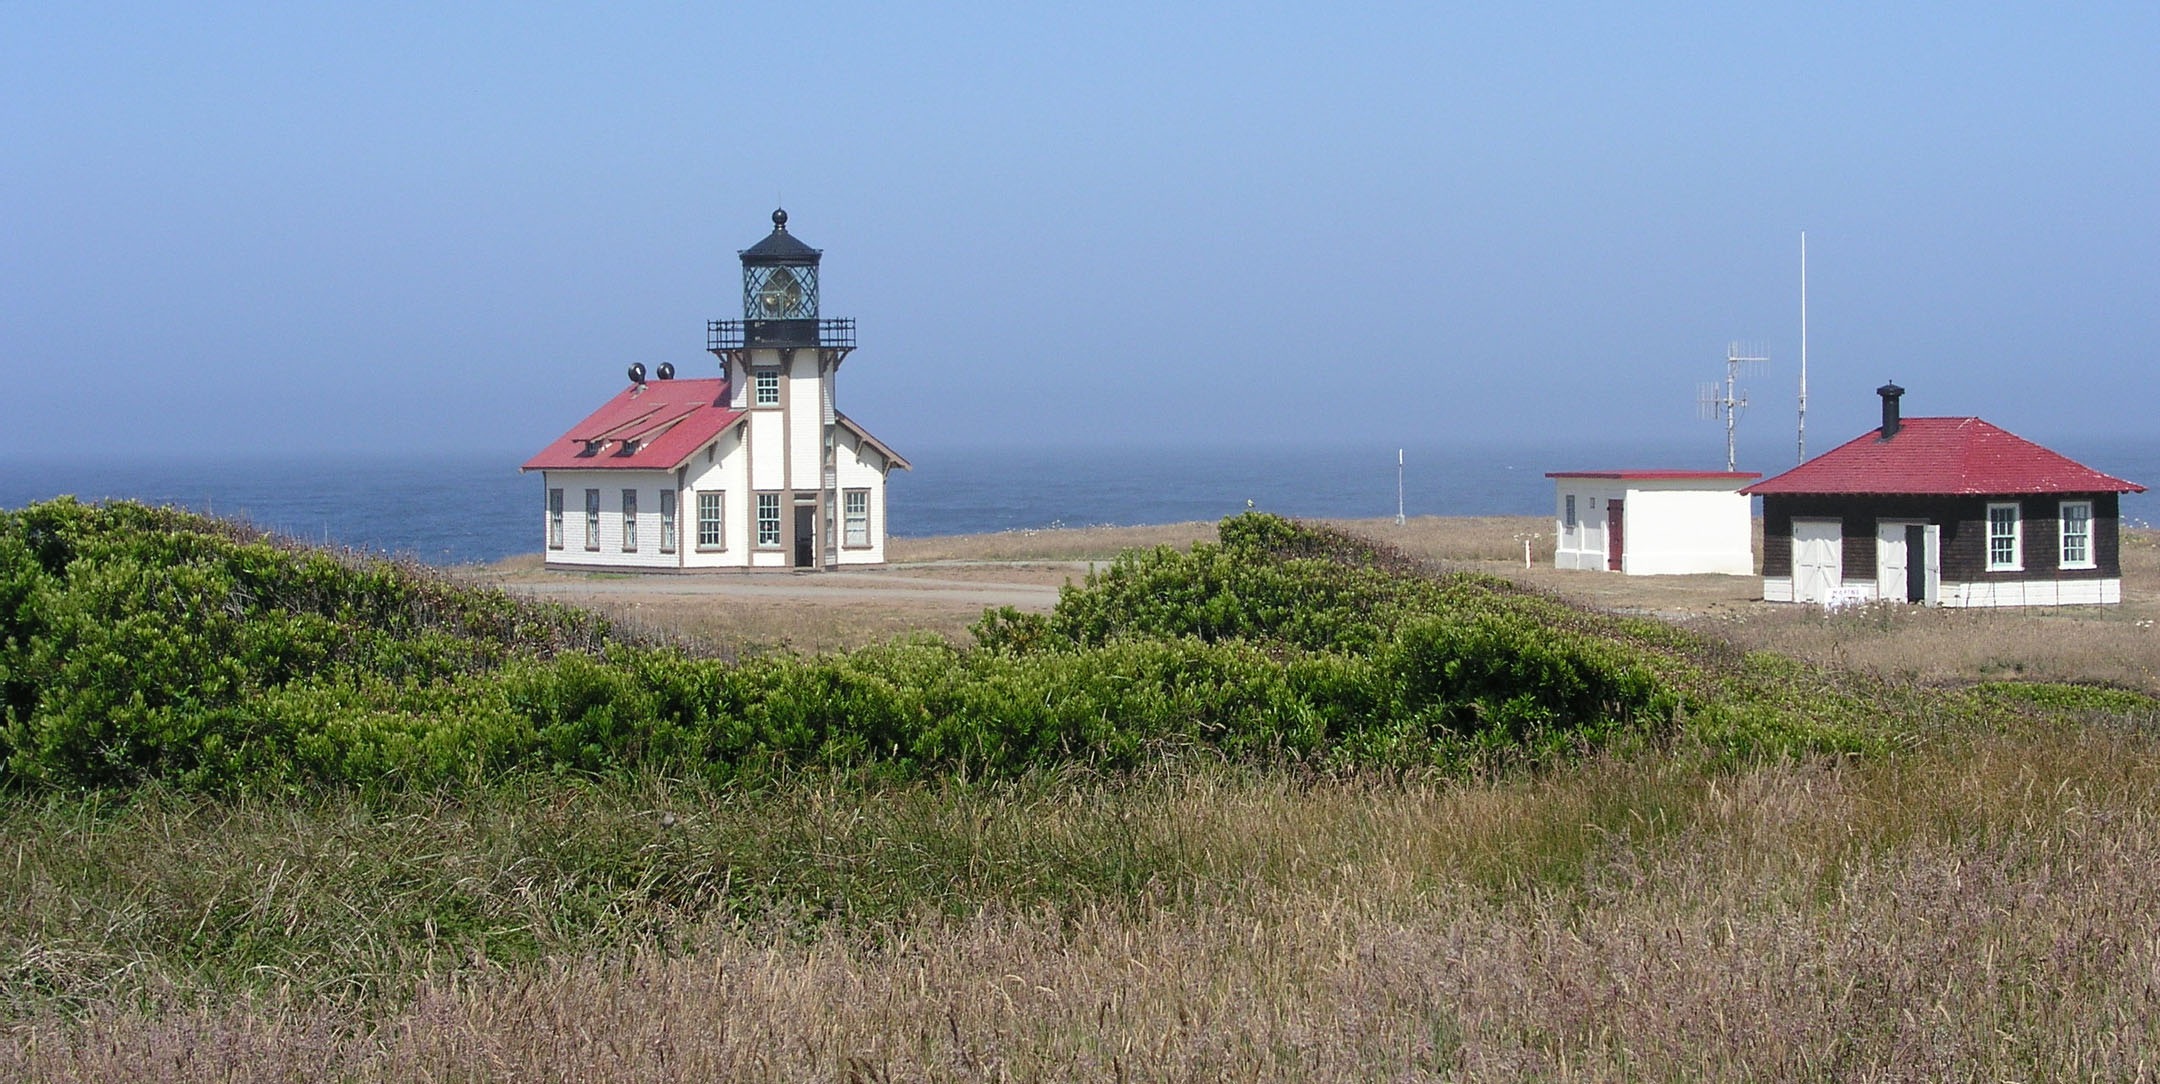
sea, coast, ocean, lighthouse, tower, mendocino, cabrillo light station